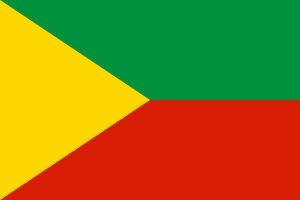
L'oblast de Tchita était un sujet fédéral de Russie du sud-est de la Sibérie. Son centre administratif était Tchita et son dernier gouverneur était Ravil Gueniatouline. Il couvrait une superficie de 431 500 km² et a une population de 1 144 346 habitants. Il partageait des frontières avec la Chine et la Mongolie, ainsi que des frontières internes avec l'oblast d'Irkoutsk et l'oblast d'Amour, et les républiques de Bouriatie et de Sakha ; il contenait le district d'Aga-Bouriatie.